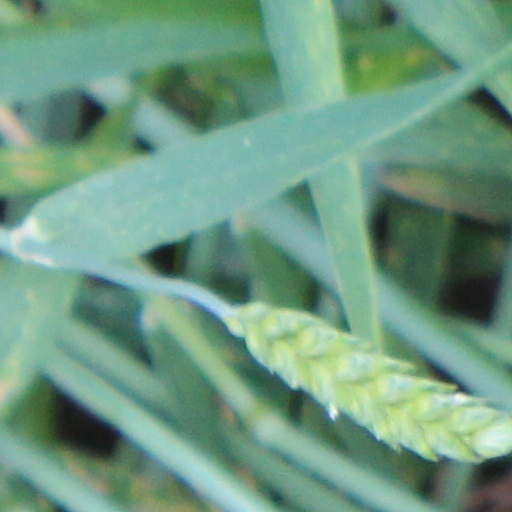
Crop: wheat